New York State Route 354

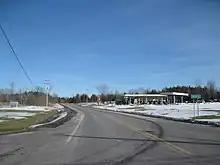
NY 354 eastbound in Marilla

Now in the town of Elma, NY 354 runs east through a less dense residential area and continues paralleling north of Buffalo Creek. Crossing into the town of Marilla, the route intersects with the southern terminus of CR 547 (Two Rod Road) and the northern terminus of NY 954G, an unsigned reference route. Continuing east through Marilla, the route remains a two-lane residential road for a distance. By the junction with Three Rod Road (CR 354), the route becomes a mix of rural and residential, crossing over Cayuga Creek once again. At Cayuga Creek Road (CR 527), the route turns southeast and parallels the creek into Wyoming County.